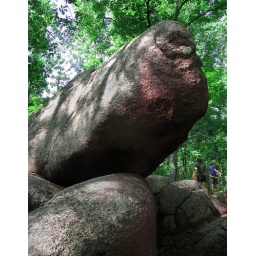
giant rocks at Elephant rock state park in Missouri, see people bottom right for sense of size